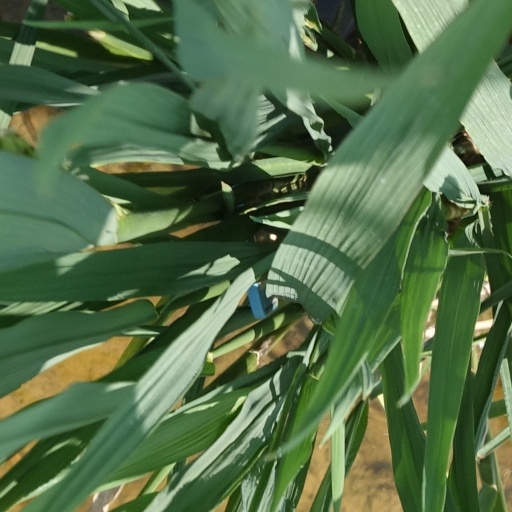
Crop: rice